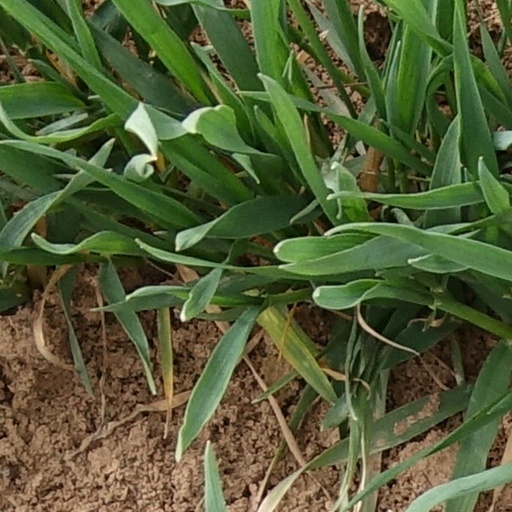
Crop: wheat